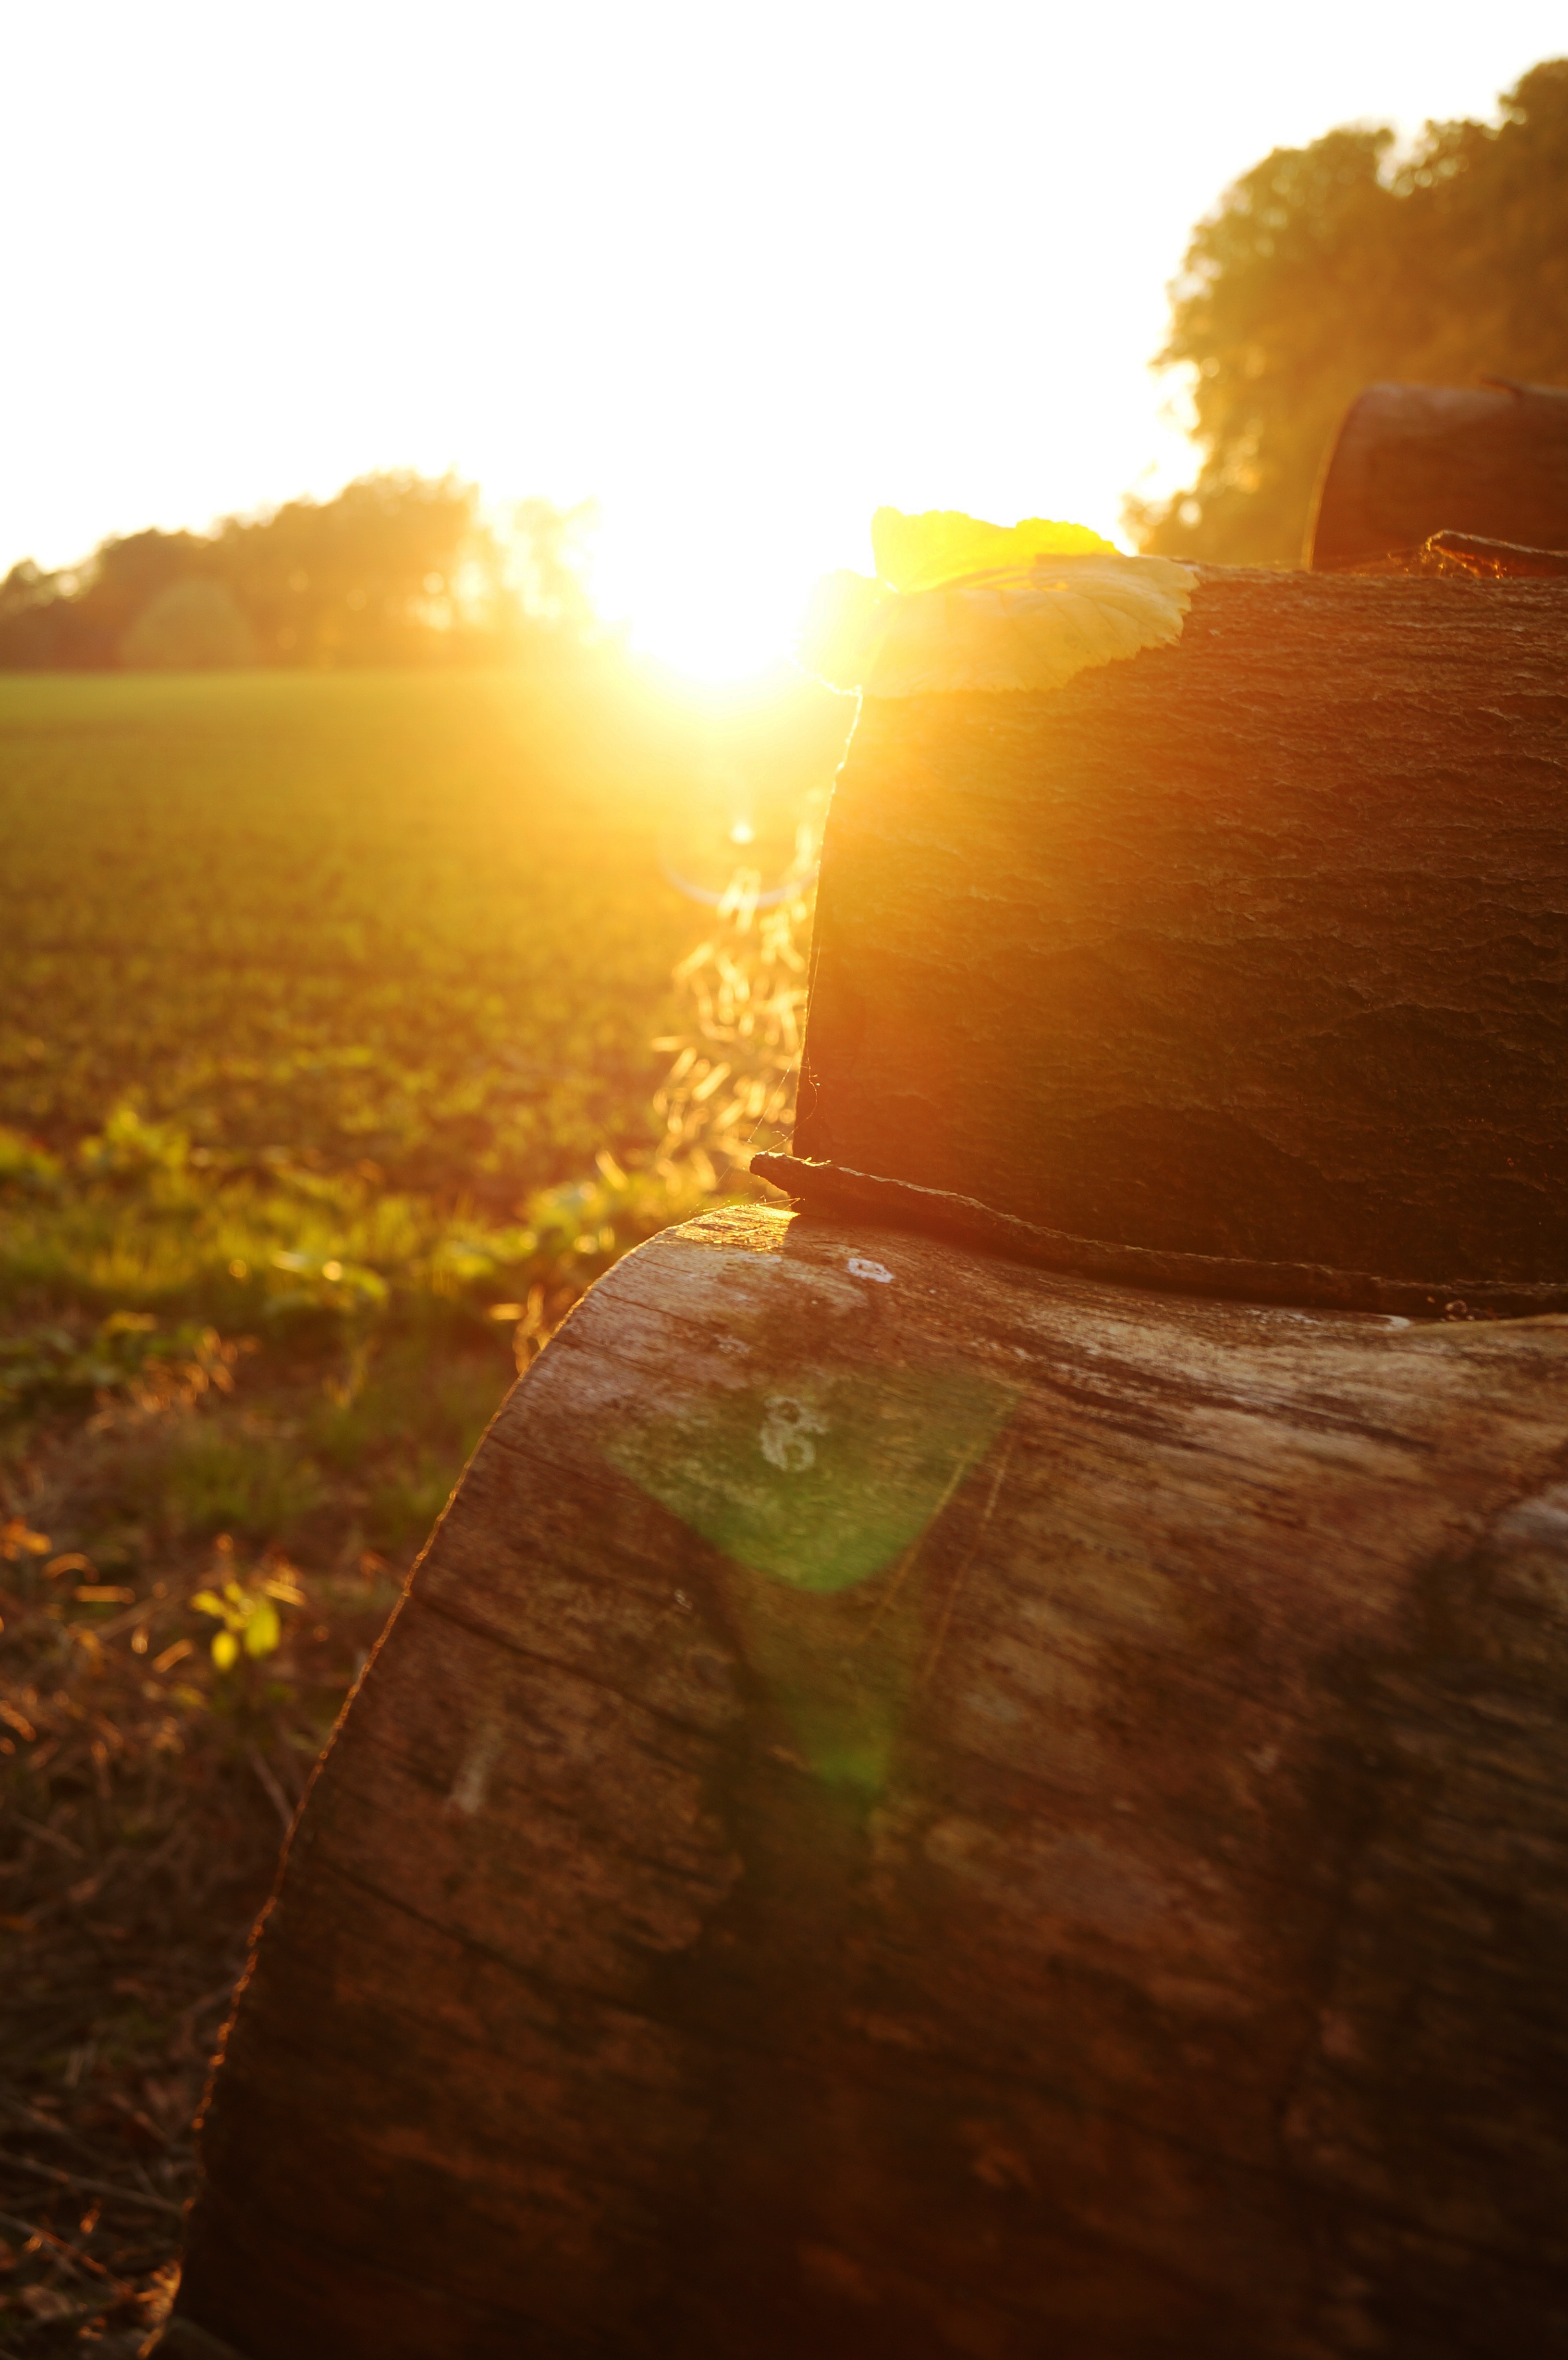
landscape, sea, tree, nature, forest, horizon, light, sky, sun, sunrise, sunset, trail, field, sunlight, morning, hill, dawn, cliff, dusk, walk, evening, golden, reflection, autumn, firewood, yellow, lane, terrain, autumn mood, leaves, fields, october, mood, away, fall color, fall foliage, leaves in the autumn, autumn forest, evening sun, golden autumn, abendstimmung, atmospheric, back light, forest path, morgenrot, dusseldorf, atmospheric phenomenon